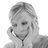
Emotion: sad